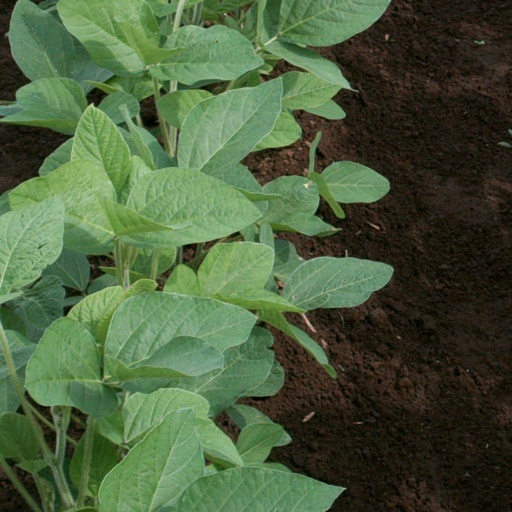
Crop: soybean